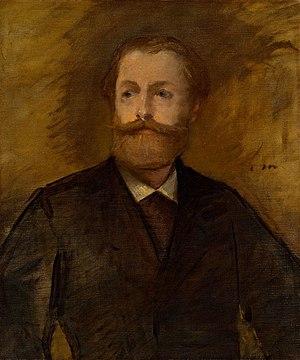
Niort est une commune du centre-ouest de la France, chef-lieu du département des Deux-Sèvres.